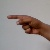
The image shows a hand gesture representing the letter 'G' in Indian Sign Language.